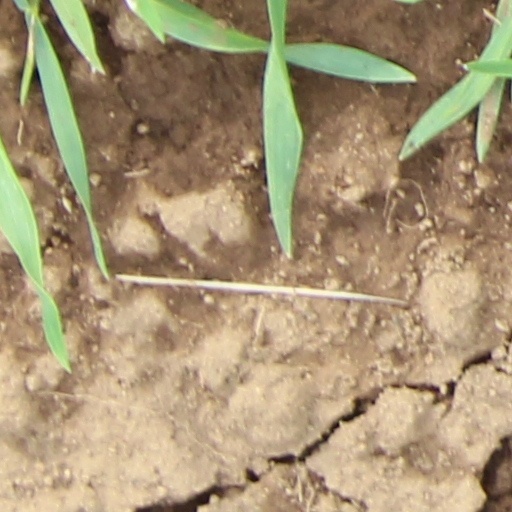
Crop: wheat